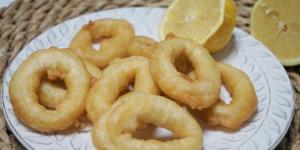
calamares a la romana con cerveza